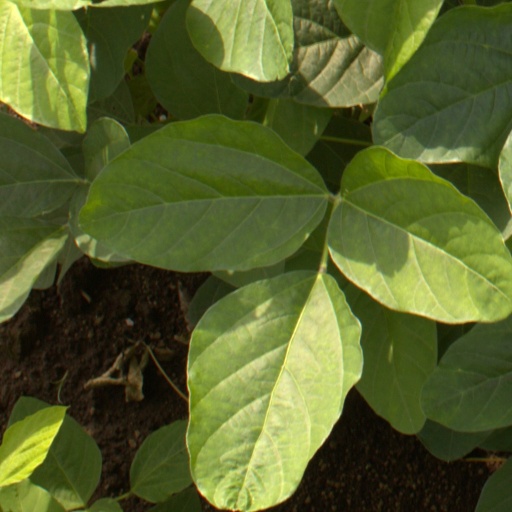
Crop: soybean